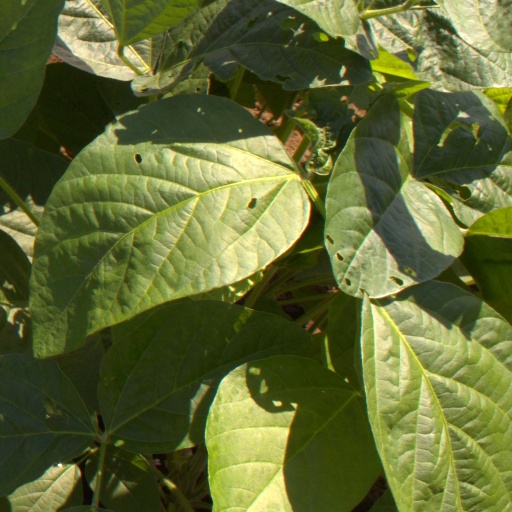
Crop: soybean